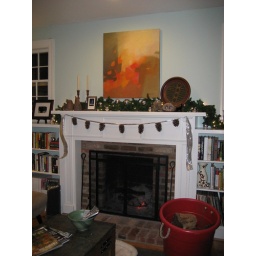
Had to have lights somewhere in house since no tree this year...